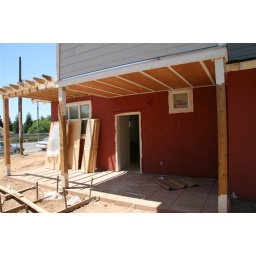
Front porch, unpainted porch ceiling, framed connector to central path, doors leaning against kitchen window.